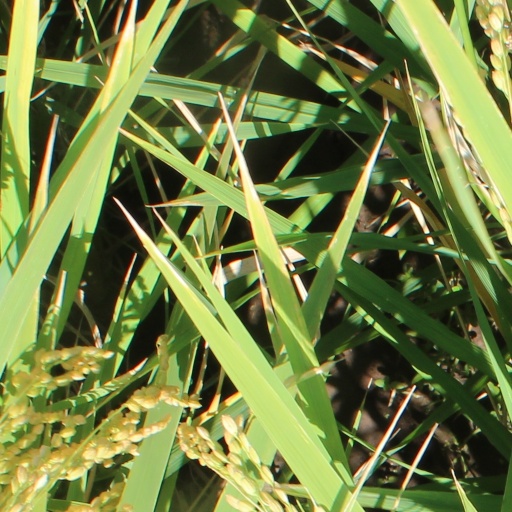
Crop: rice